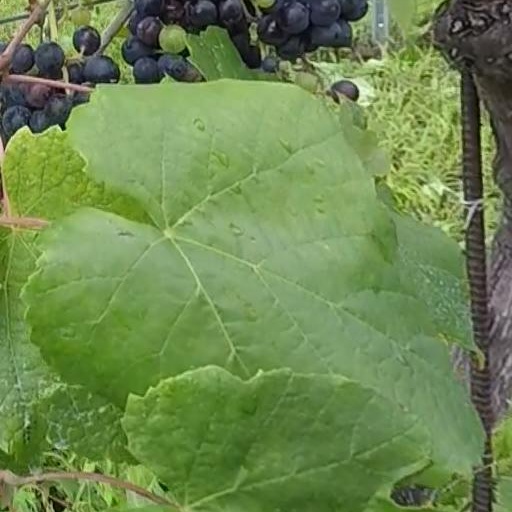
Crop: grape